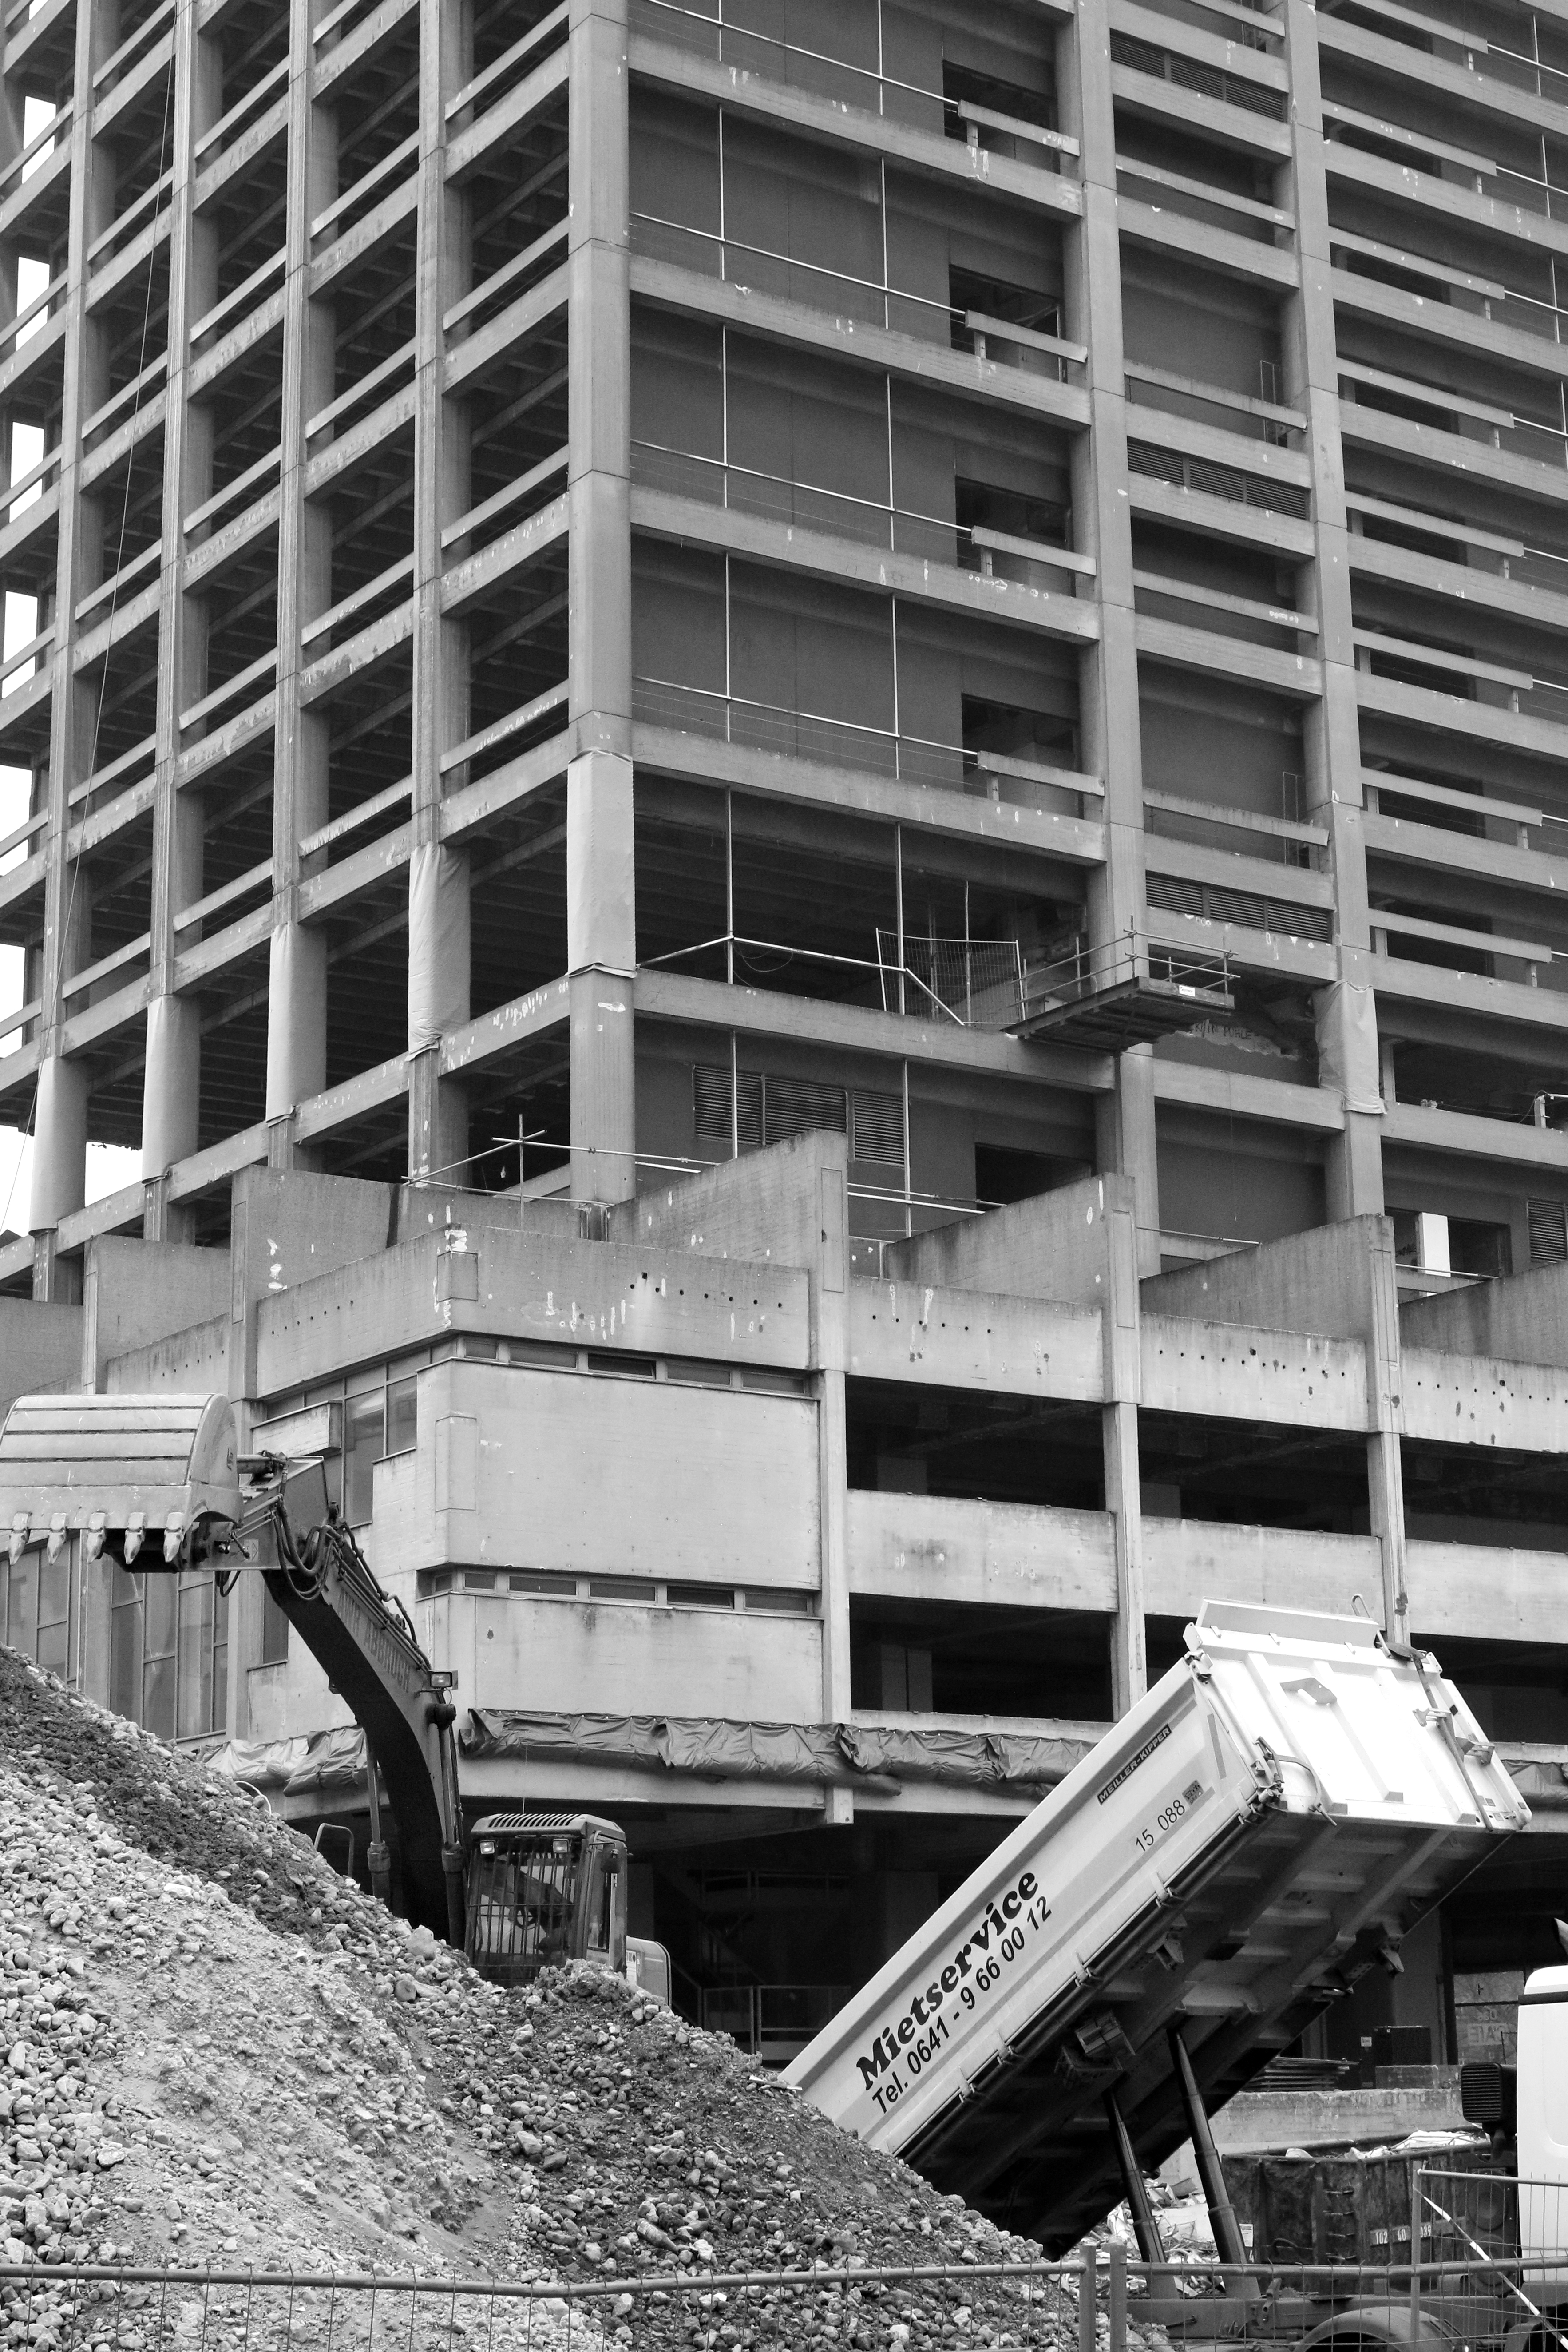
black and white, architecture, construction, monochrome, stadium, tower block, bw, blackandwhite, blackwhite, university, alemania, allemagne, sw, schwarzweiss, schwarzweis, germania, schwarzweissfotografie, schwarzweisfotografie, afeturm, universityfrankfurt, universityoffrankfurt, afetower, universit t, universit tfrankfurt, urban area, monochrome photography, residential area, brutalist architecture